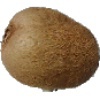
Label: Kiwi 1